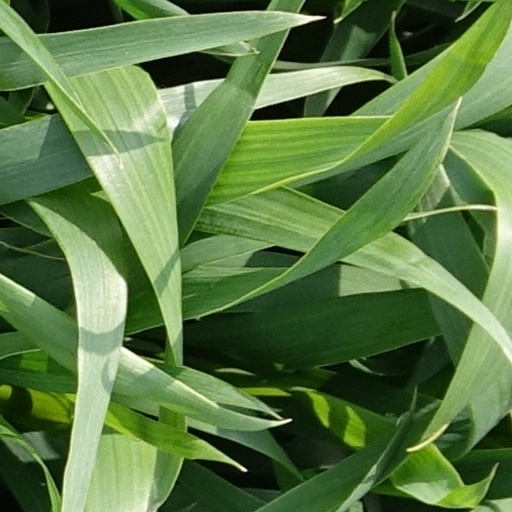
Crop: wheat